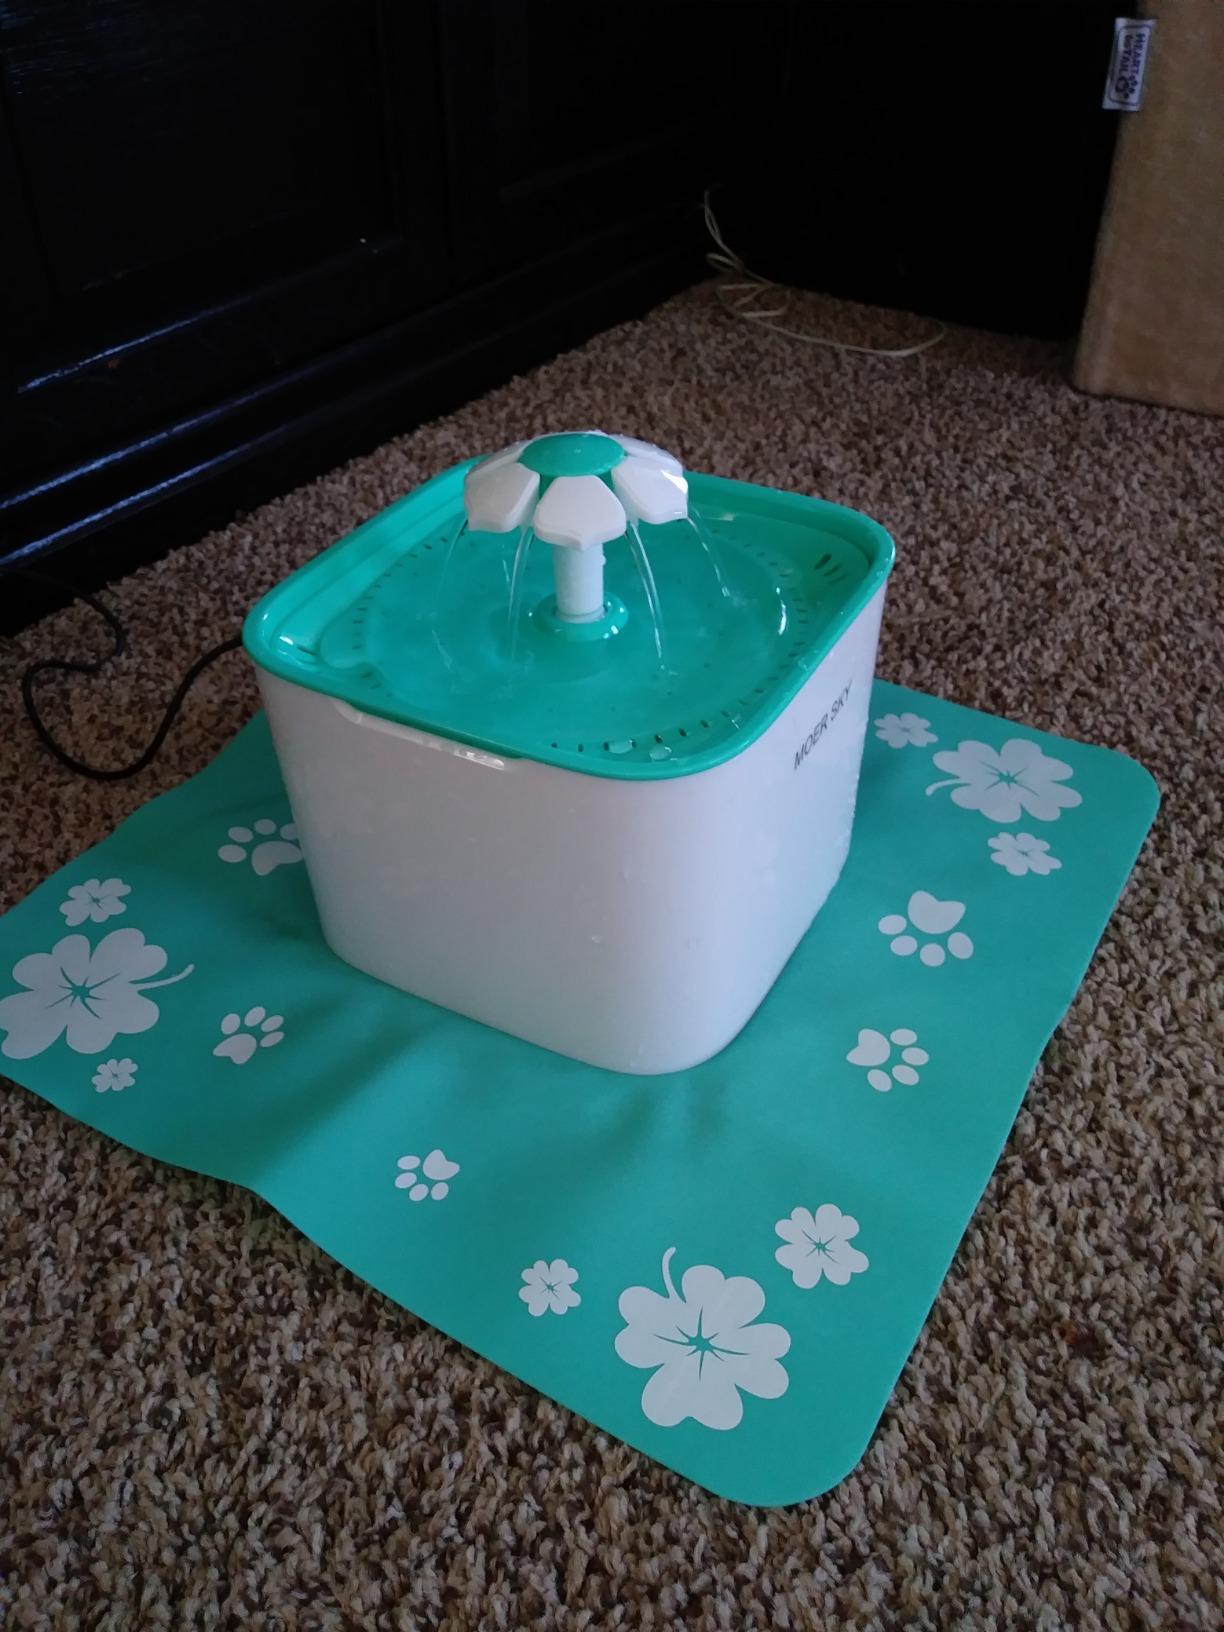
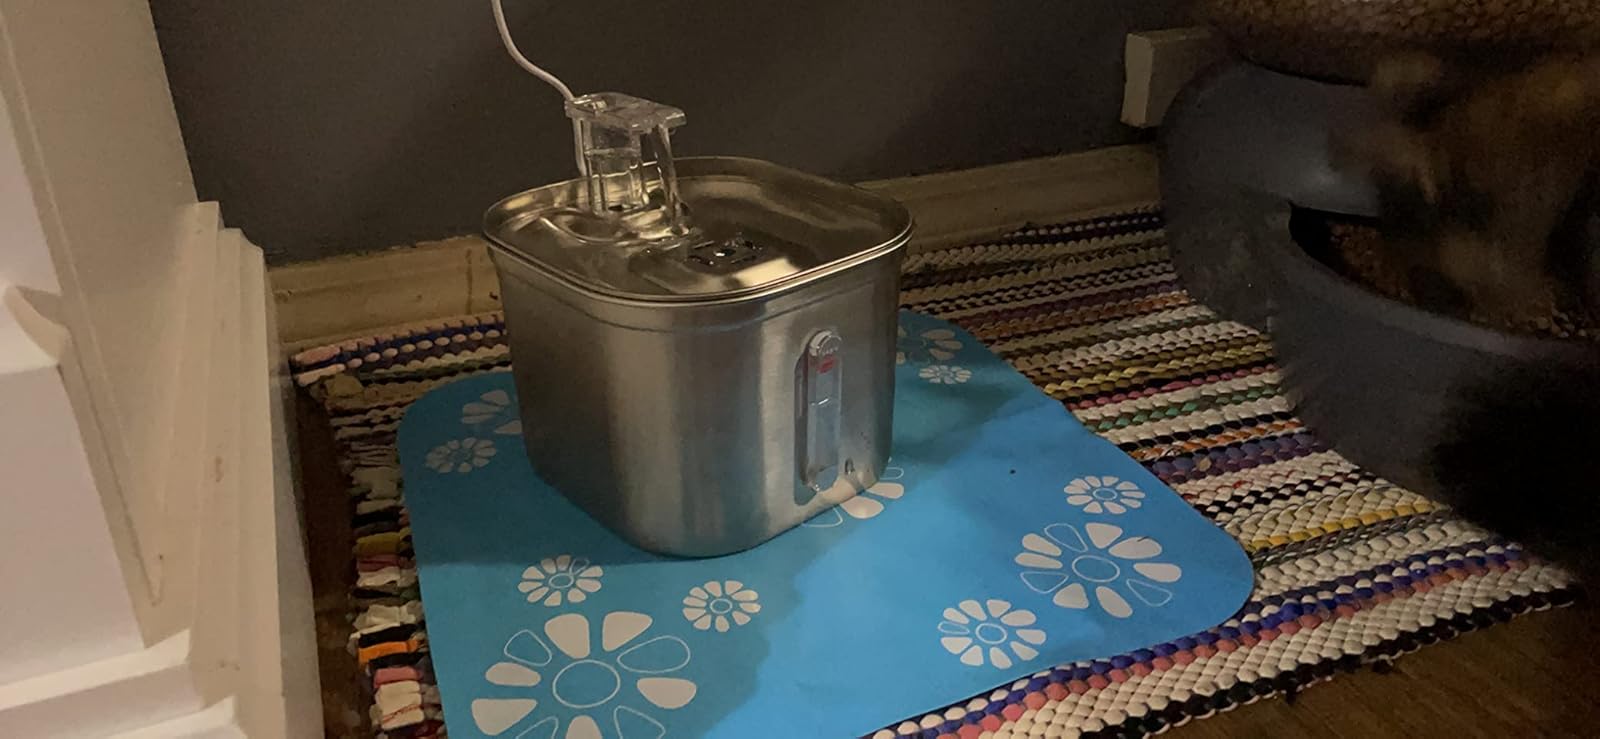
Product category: items_bowl
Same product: no